Melbourne Airport

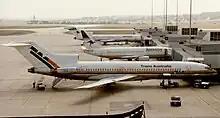
Australian Airlines Boeing 727 at Melbourne Airport in 1988

In 1988, the Australian Government formed the Federal Airports Corporation (FAC), placing Melbourne Airport under the operational control of the new corporation along with 21 other airports around the nation.